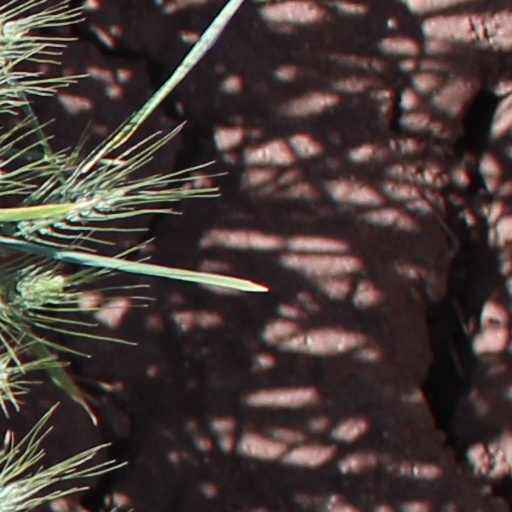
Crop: wheat